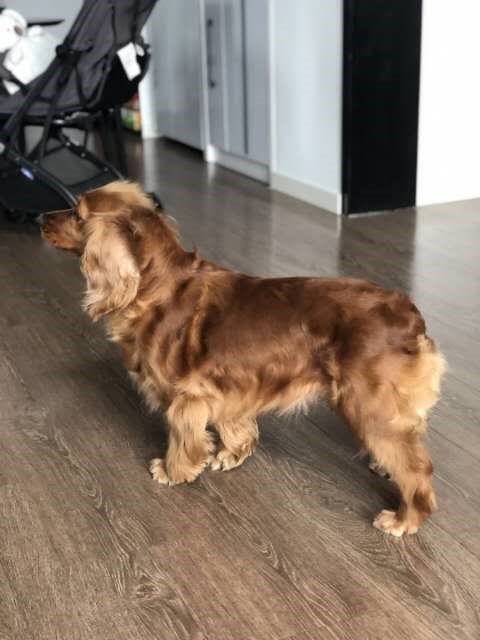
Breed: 286-n000111-cocker_spaniel